Reformatory (film)

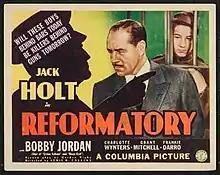

Reformatory is a 1938 American crime drama film directed by Lewis D. Collins and starring Jack Holt, Bobby Jordan and Charlotte Wynters.